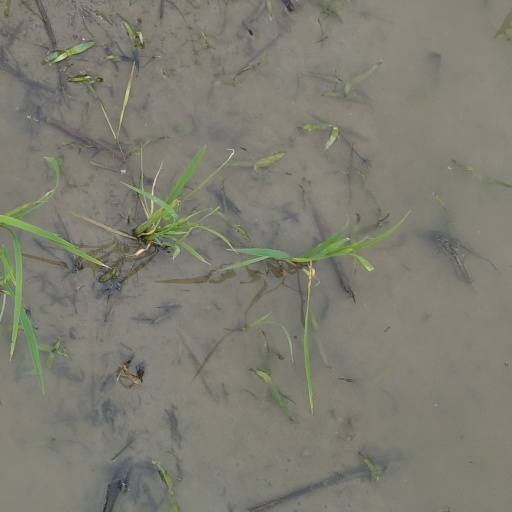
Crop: rice